List of artists by number of UK Independent Singles Chart number ones

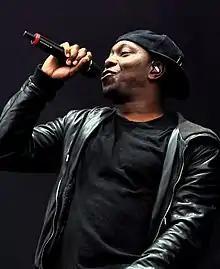
Dizzee Rascal has topped the UK Indie Chart with 11 songs and spent 37 weeks at number one.

The Independent Chart is a record chart which ranks the best-selling Independent songs in the United Kingdom. Compiled and published by the Official Charts Company, the data is based on each song's weekly physical sales, digital downloads (since 2007) and streams (since 2015), and is currently published every Friday. The chart was first published on 18 October 1997, when American boy band Backstreet Boys was number one with the "As Long as You Love Me" single.